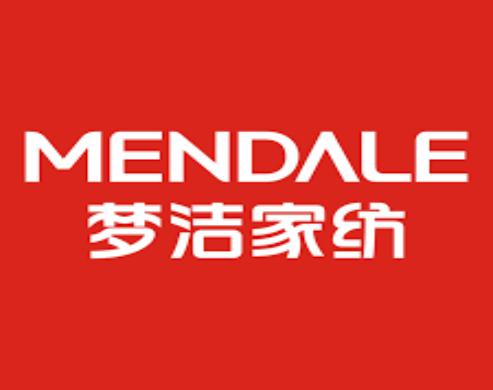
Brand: meng jie-1
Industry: Necessities